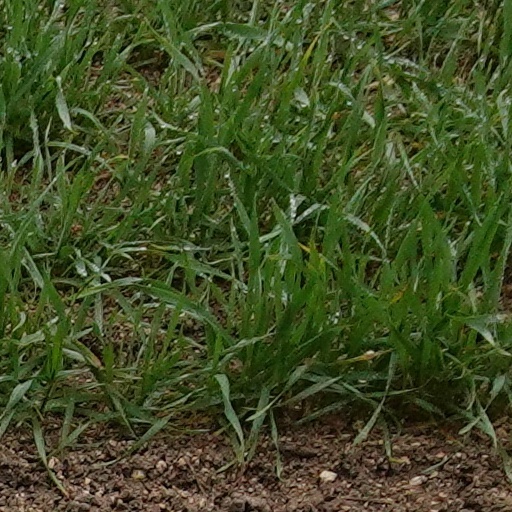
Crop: wheat